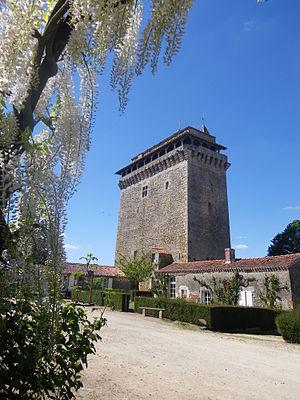
Donjon du XIVème siècle
Le jardin médiéval de Bazoges en Pareds est un jardin médiéval situé dans le village de Bazoges-en-Pareds en Vendée.
Bazoges-en-Pareds est une commune française située dans le département de la Vendée en région Pays de la Loire.